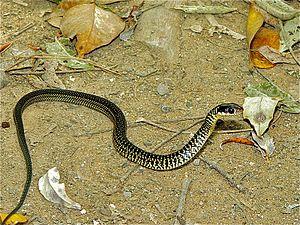
Drymobius margaritiferus est une espèce de serpents de la famille des Colubridae.